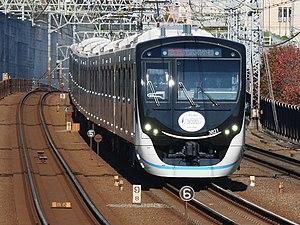
La ligne Saitama Railway est l'unique ligne de la compagnie Saitama Railway Corporation au Japon. Elle relie la gare d'Akabane-Iwabuchi à Tokyo et la gare d'Urawa Misono à Saitama. La ligne a été mise en service en mars 2001 à l'occasion de la coupe du monde de football de 2002 et est longue de 14,6 km avec huit gares.
La ligne Namboku est une ligne du métro de Tokyo au Japon gérée par le réseau Tokyo Metro. Elle relie la station de Meguro à la station de Akabane-Iwabuchi. Longue de 21,3 km, elle traverse Tokyo du sud au nord en passant dans les arrondissements de Shinagawa, Minato, Chiyoda, Shinjuku, Bunkyō, Toshima et Kita. Elle est également connue comme ligne 7. Sur les cartes, la ligne est de couleur émeraude et identifiée par la lettre N. Son logo est ainsi.
La ligne Tōkyū Meguro est une ligne ferroviaire de la compagnie privée Tōkyū dans la région de Kantō au Japon. Elle relie la gare de Meguro à Tokyo à celle de Hiyoshi à Yokohama dans la préfecture de Kanagawa. C'est une ligne avec un fort trafic de trains de banlieue.